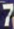
Number: 7